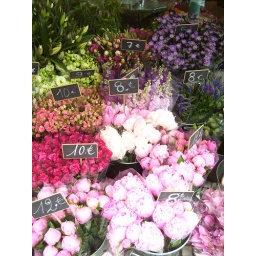
flower market in paris